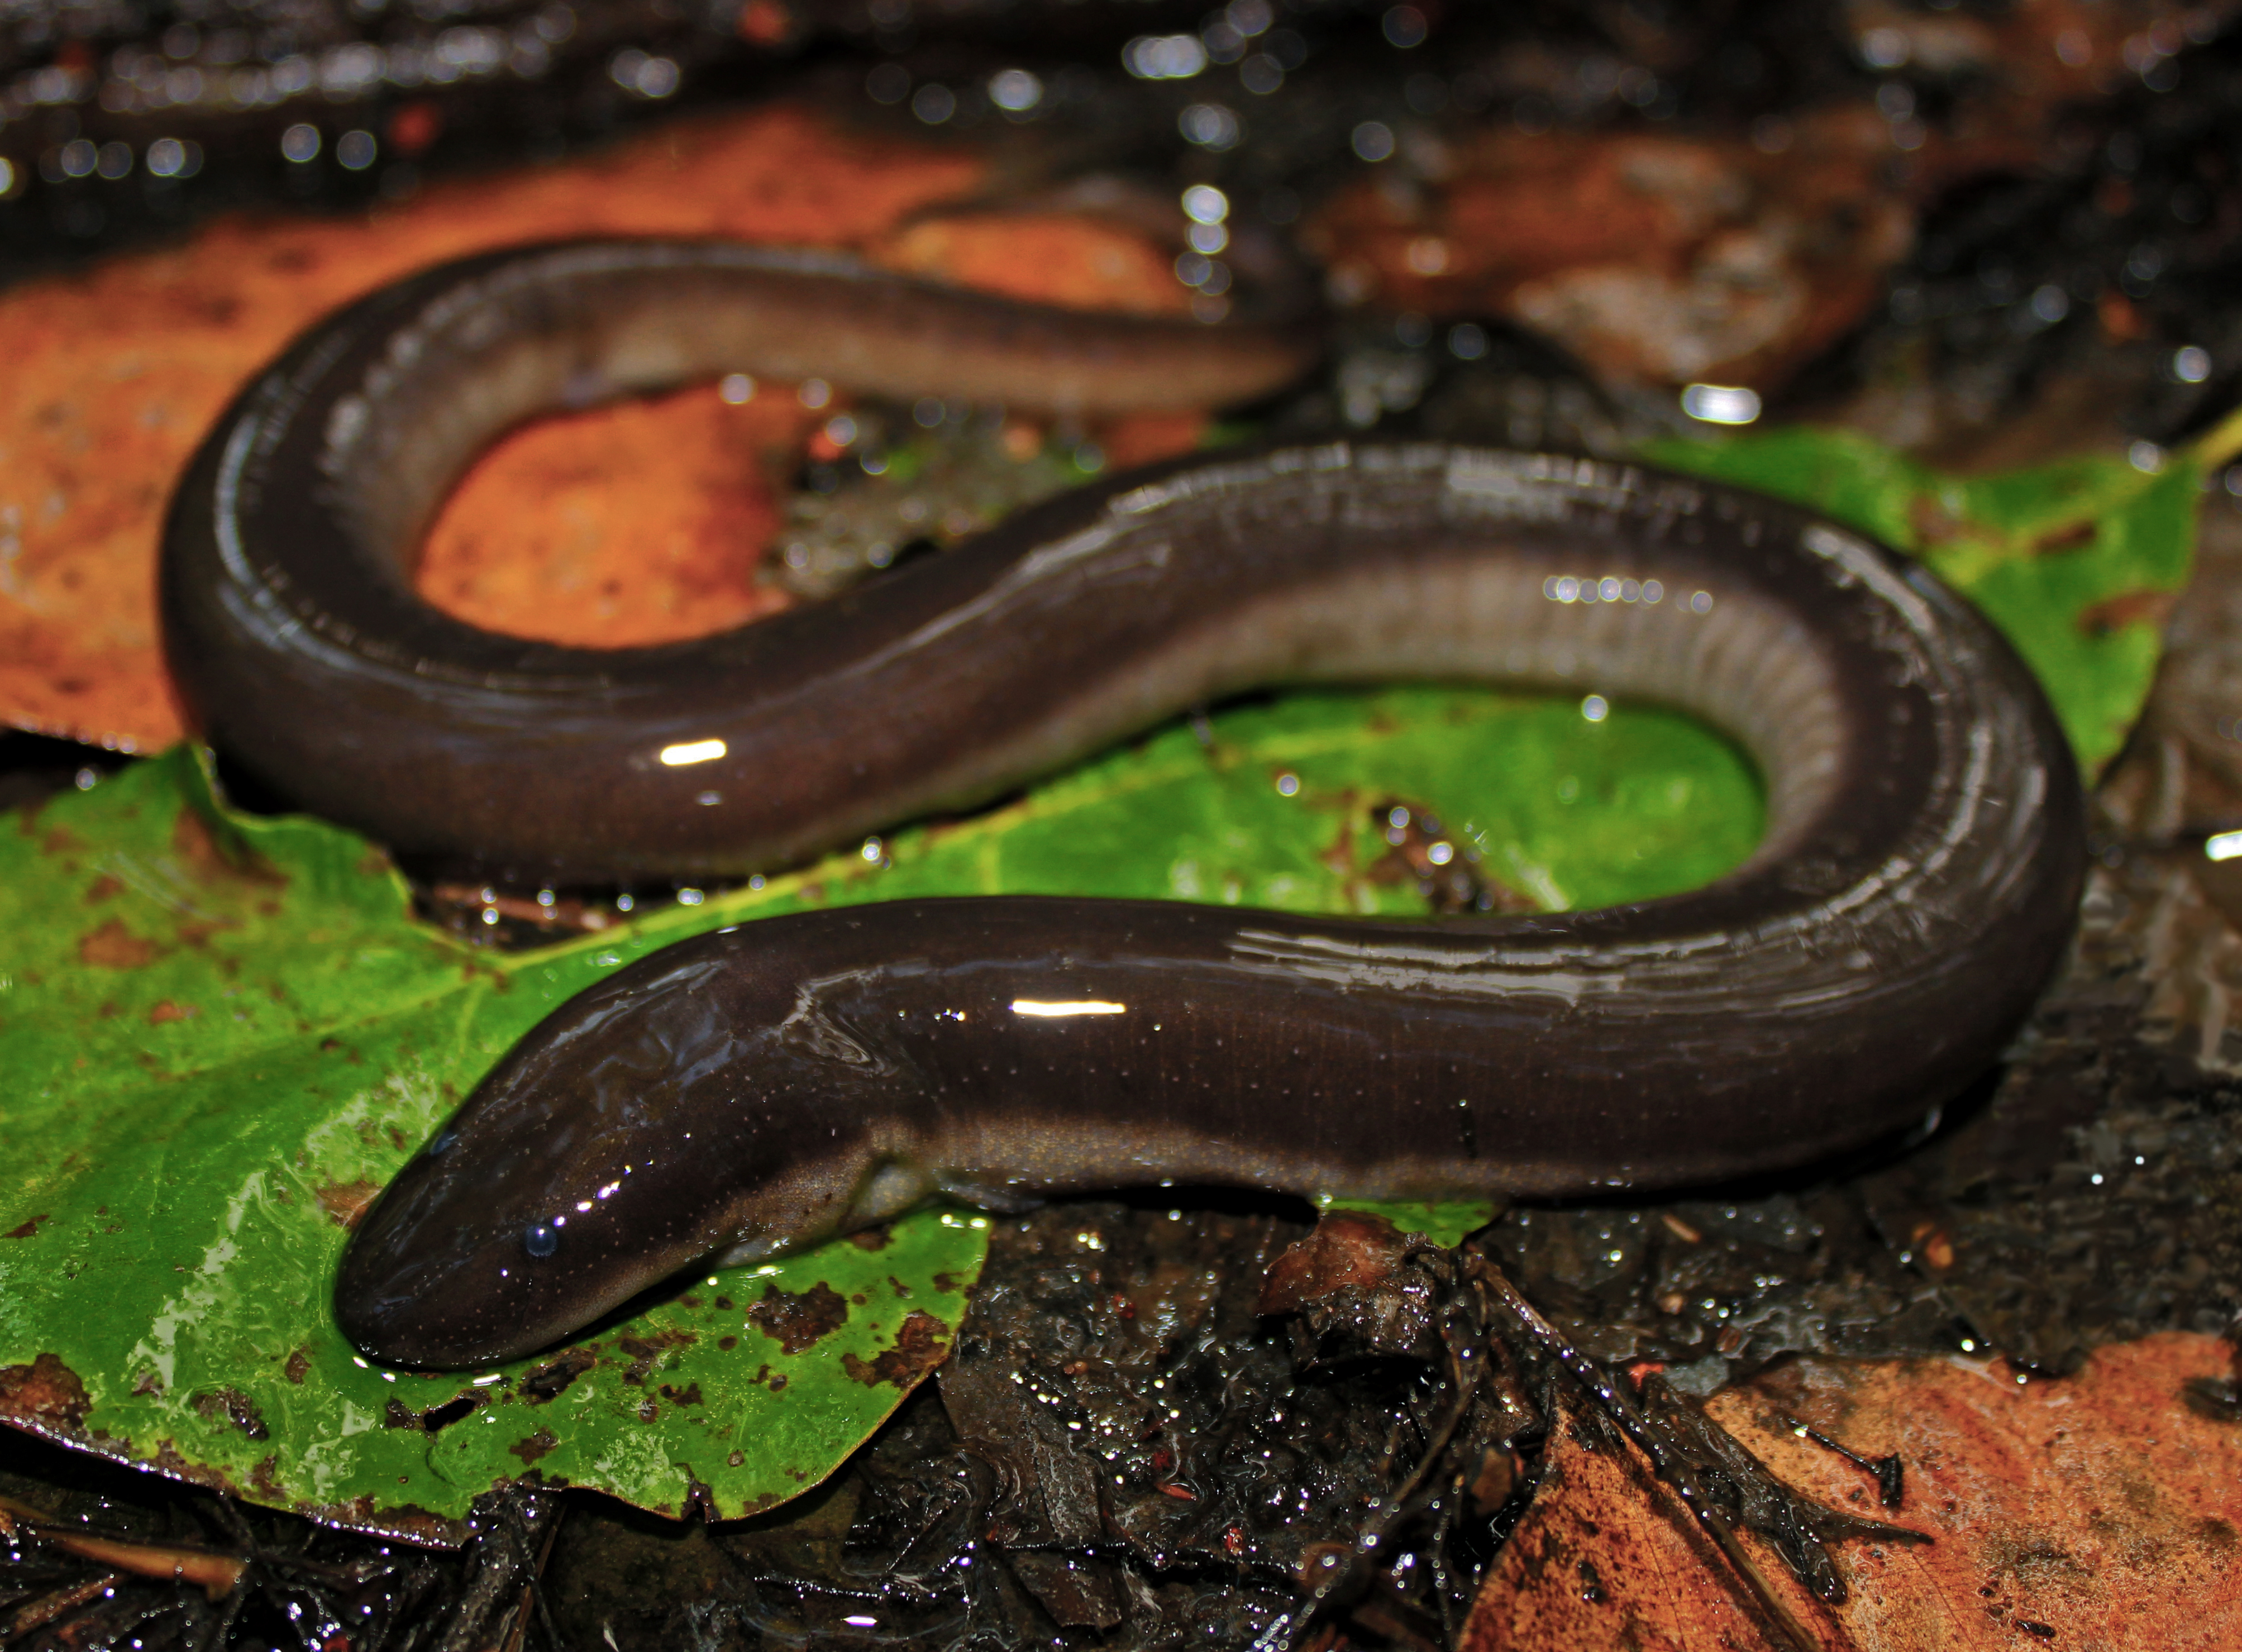
water, nature, swamp, fall, animal, wildlife, wild, swim, autumn, canon, reptile, amphibian, fauna, leaves, rebel, peter, slimy, snake, vertebrate, newt, creature, teeth, t3i, 1855mm, october, cypress, serpent, herp, herping, paplanus, peterpaplanus, salamander, canonrebelt3i, muck, arkansas, bite, amphiuma, tridactylum, threetoed, threetoedamphiuma, amphiumatridactylum, cypressswamp, congoeel, garter snake, colubridae, scaled reptile, salamandridae, anguidae, ambystoma maculatum